David Feldman (comedian)

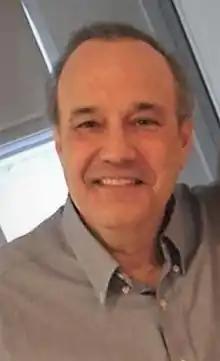
Feldman on his podcast in 2016

David Beauregard Feldman is an American stand-up comedian, comedy writer, and podcaster.